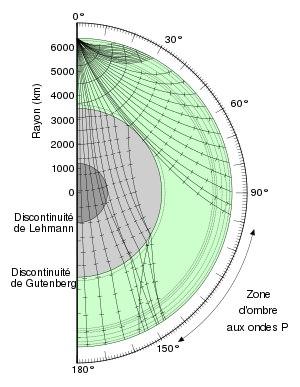
Le noyau externe est la partie liquide du noyau de la Terre, couche intermédiaire située au-dessus de la graine solide et au-dessous du manteau terrestre. Comme la graine, le noyau est un alliage métallique, principalement constitué de fer et de nickel. Le liquide du noyau externe est animé de mouvements convectifs rapides qui induisent un effet dynamo à l'origine du champ magnétique terrestre.
Sur les stations sismiques situées entre 105° et 142° de distance angulaire à l'épicentre d'un séisme, on observe une zone d'ombre sismique, c'est-à-dire une zone dans laquelle aucune station n'enregistre d'ondes sismiques directes provenant d'un séisme. Au-delà de 142°, les ondes P réapparaissent mais elles ont subi une double réfraction sur la discontinuité de Gutenberg à 2 900 km de profondeur formant l'interface entre le manteau et le noyau, et leur énergie est plus faible.